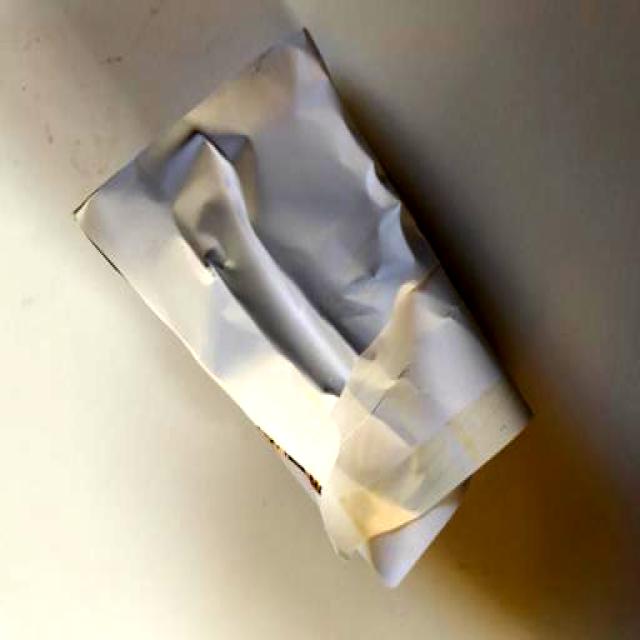
Label: Paper